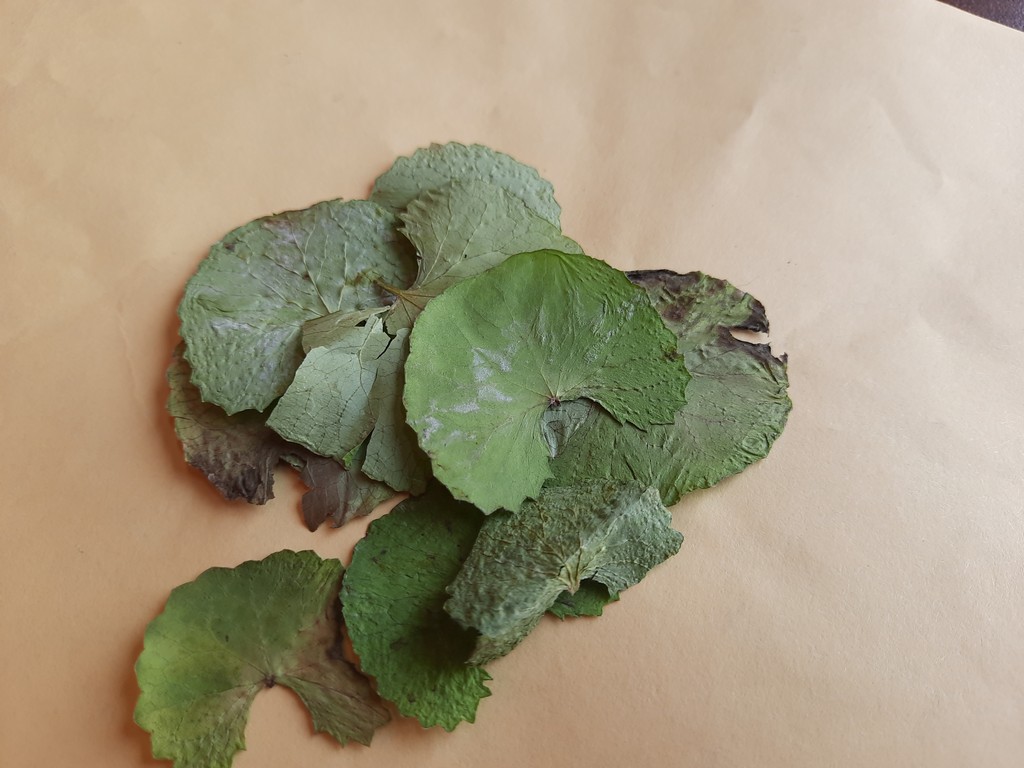
Label: Dried